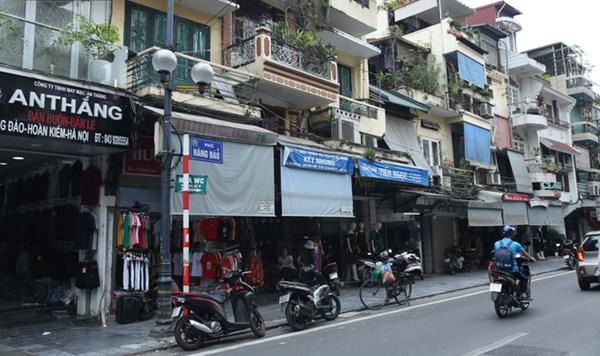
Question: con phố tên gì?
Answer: phố hàng đào